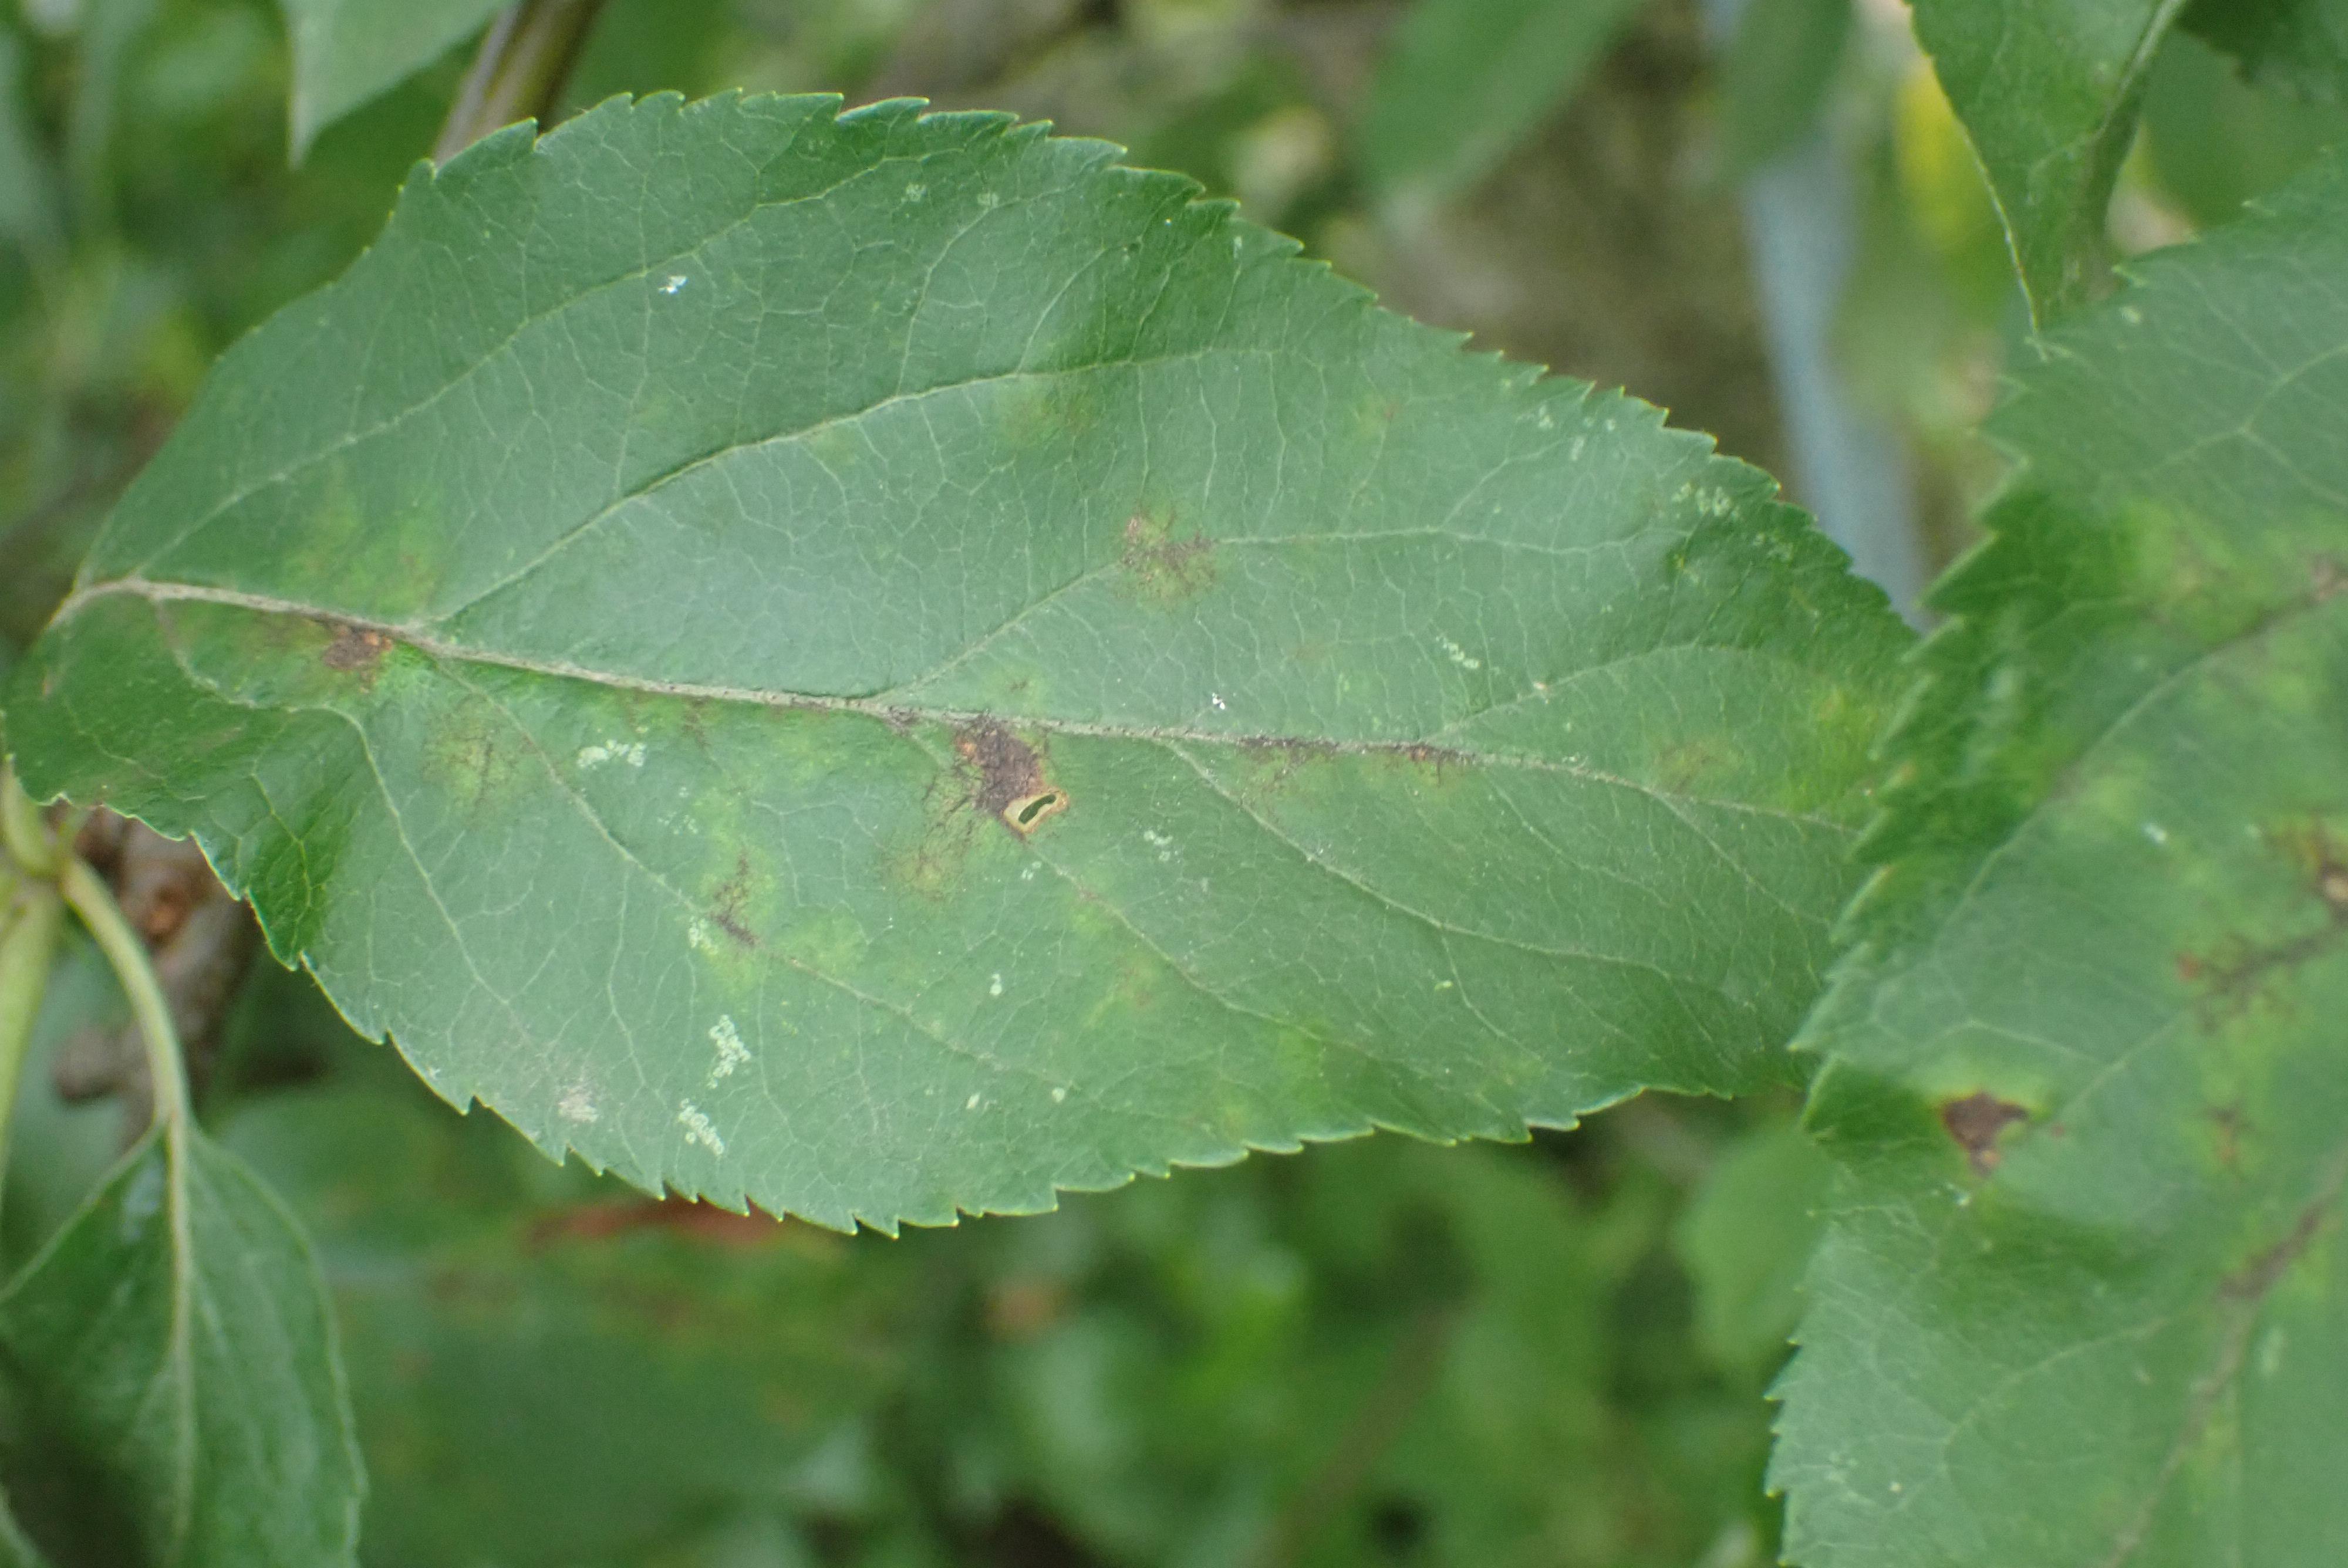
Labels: scab